Chengdu WZ-10

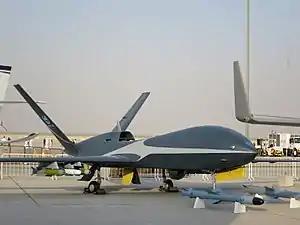
AVIC Cloud Shadow UAV on Dubai Air Show 2017

In 2007, Chengdu Aircraft Industry Group showcased Sky Wing III high-speed, high-altitude, tactical unmanned aerial vehicle at the 47th Paris International Aerospace Exhibition. The drone is externally similar to General Atomics Avenger, which was under development at the time. According to the manufacturer, The drone has a 15 km ceiling and 750 km/h speed, and the endurance is 6 hours. In 2014, the Sky Wing III was renamed to Wind Shadow with a twin-engine, longer endurance design featuring stealth characteristics.